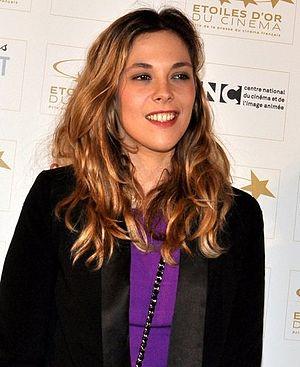
Alysson Paradis aux étoiles d'or du cinéma
Alysson Paradis est une actrice française, née le 29 mai 1984 à Charenton-le-Pont. Elle est la sœur de Vanessa Paradis et la nièce de l'acteur et producteur Didier Pain.